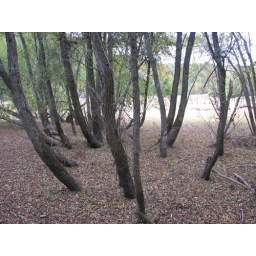
These trees are usually submerged, but the water was dammed in the past few weeks, so the ground is dry